Baba Ramdev (film)

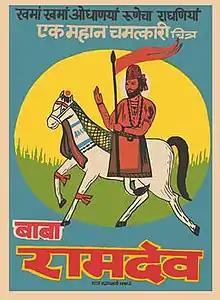
Poster

Baba Ramdev is a 1963 Rajasthani language devotional feature film directed by Nawal Mathur and Manibhai Vyas, and based on the life of the Hindu folk deity Ramdev Pir.